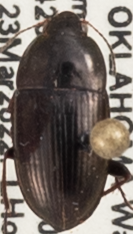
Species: Amara crassispina
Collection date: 2022-03-23
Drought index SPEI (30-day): -1.01
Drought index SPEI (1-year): -0.608
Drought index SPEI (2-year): -0.9